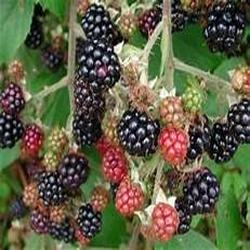
Label: Blackberry